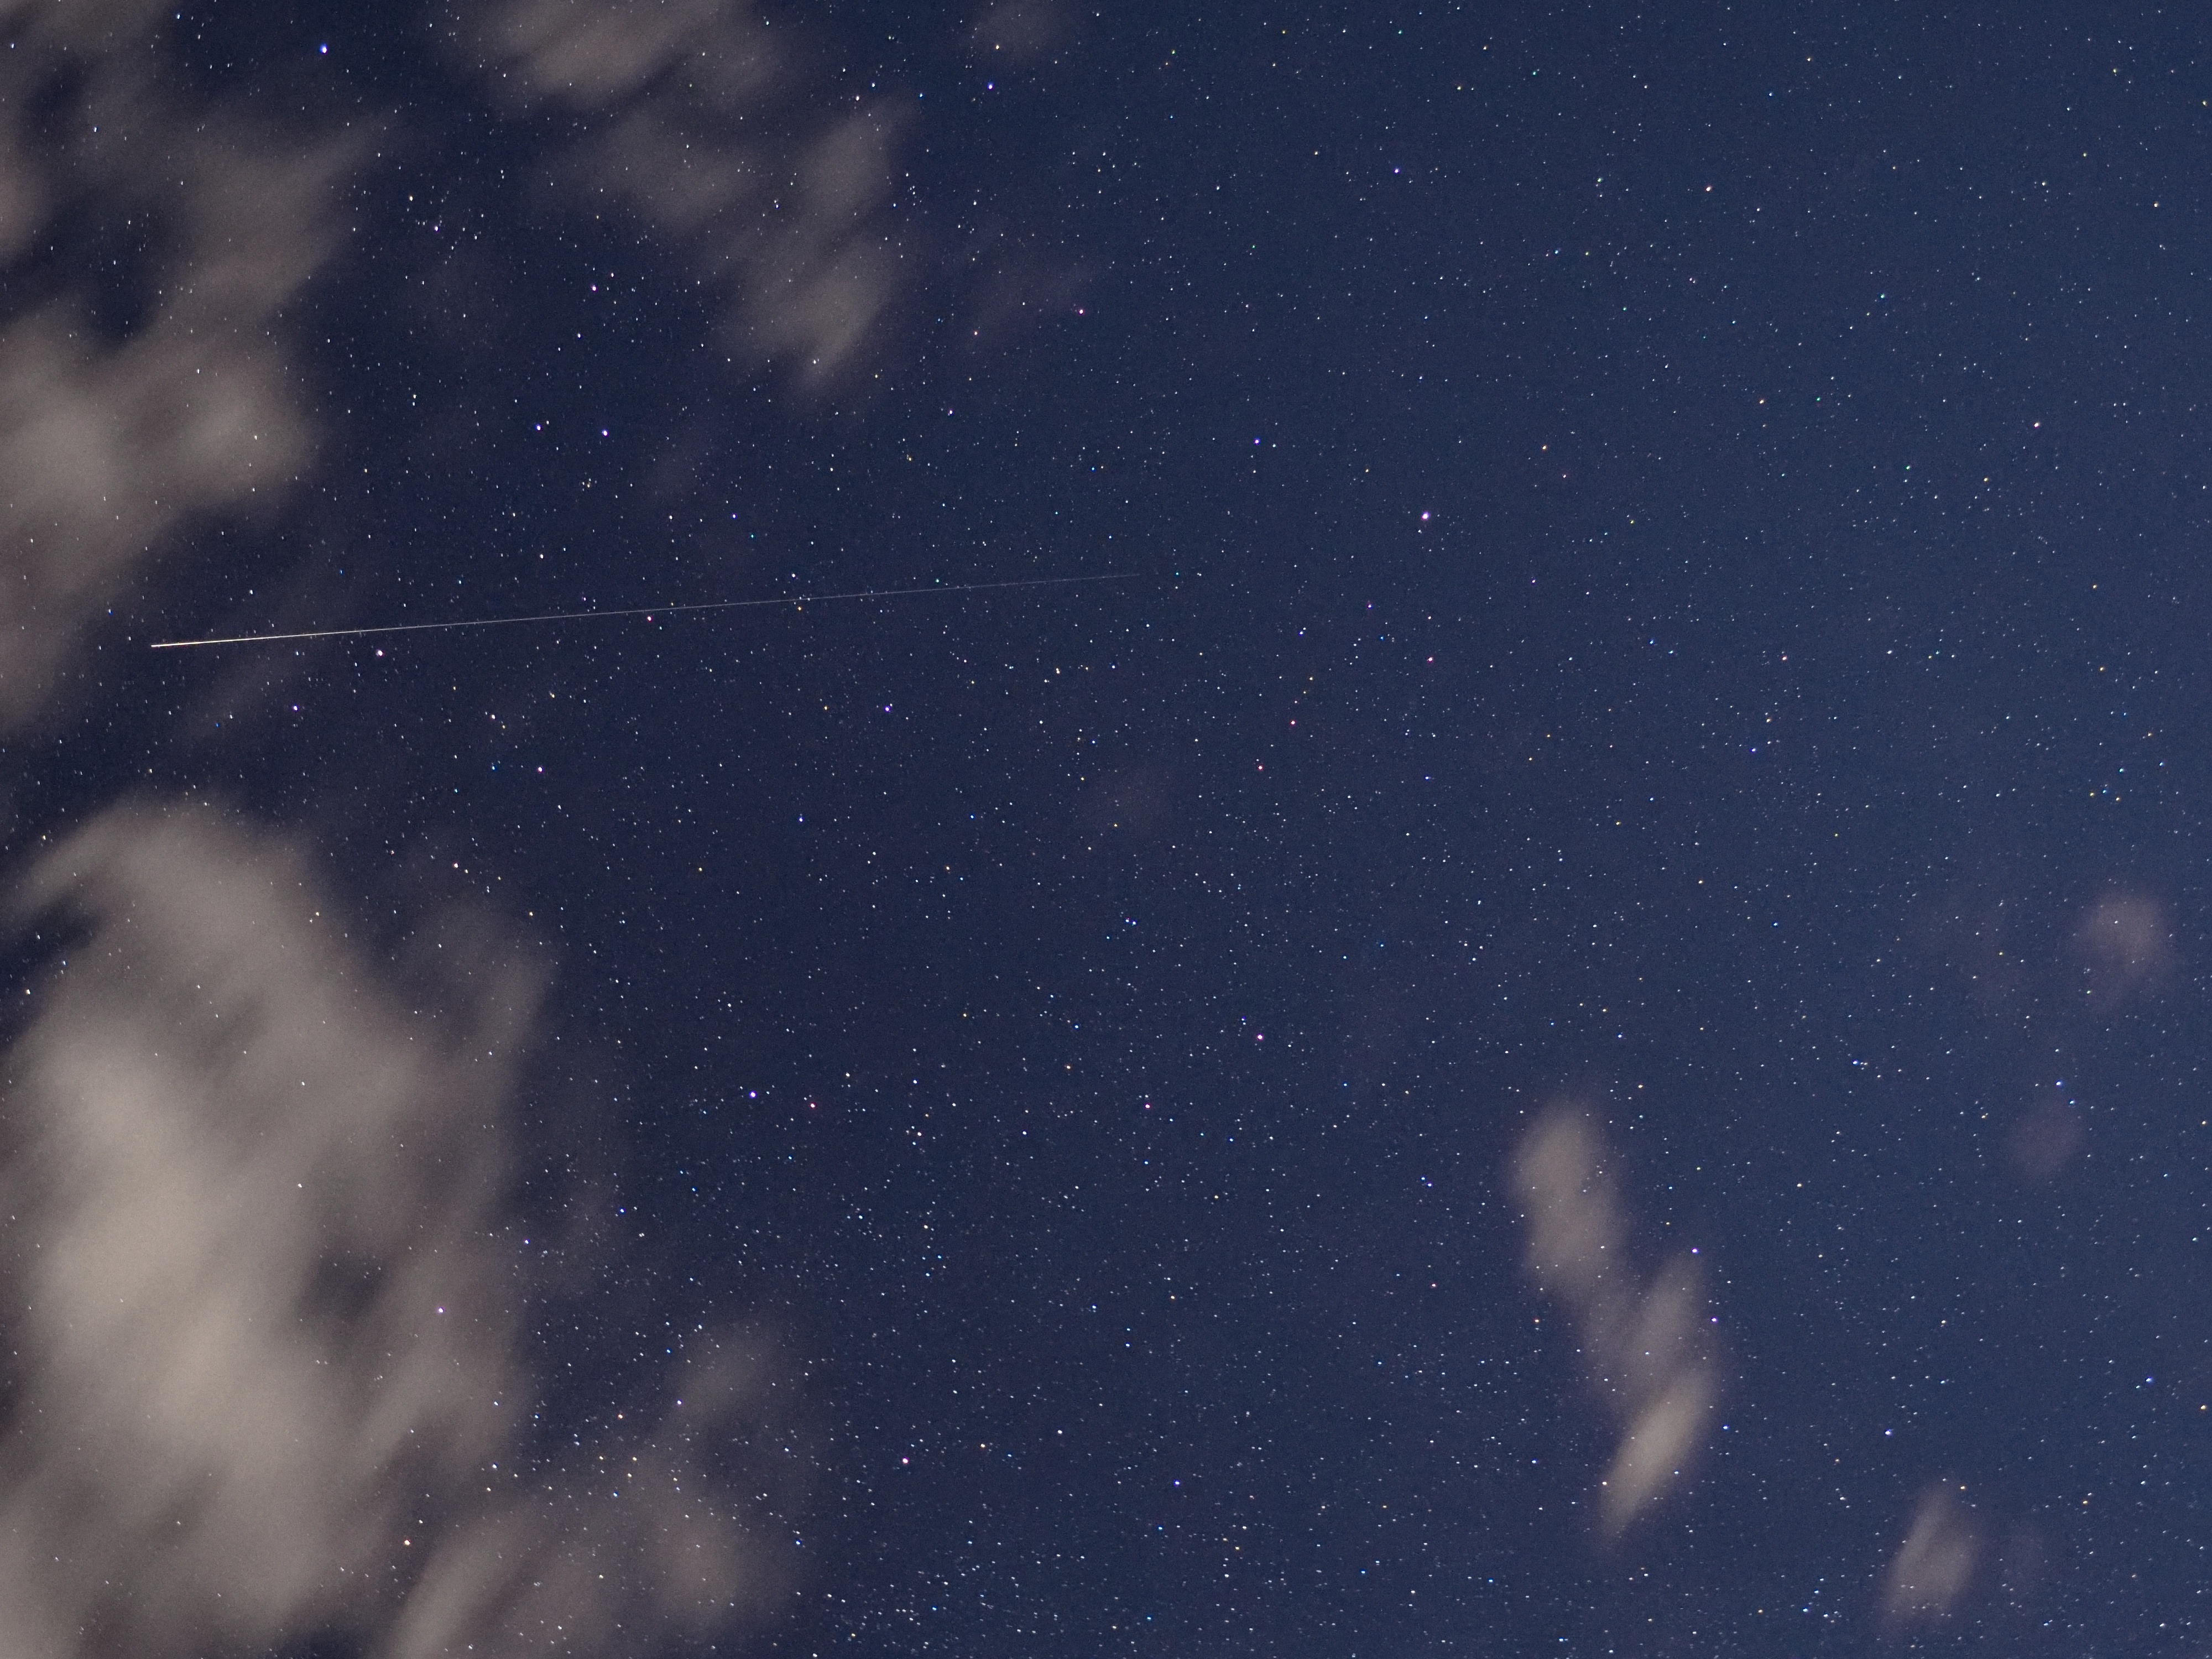
sky, night, star, atmosphere, shooting star, space, night sky, nebula, outer space, astronomy, meteorite, astronomical object, atmosphere of earth